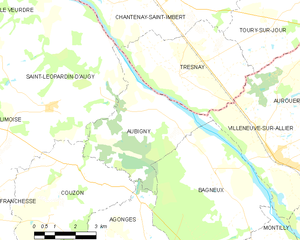
Carte des communes françaises: Aubigny